Pioneer 3

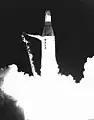
Juno II launching Pioneer 3

The flight plan called for the Pioneer 3 probe to pass close to the Moon after 33.75 hours and then go into solar orbit. The Juno II lifted off from LC-5 at 05:45:12 GMT on 6 December 1958. The launch went entirely according to plan until the first stage cutoff, when the engine cut off 3.7 seconds early due to a failure of the propellant depletion sensors, leaving a velocity shortfall of several hundred feet per second. The injection angle was also about 71° instead of the planned 68°, and the de-spin mechanism also failed to operate. The spacecraft reached an altitude of 102,360 km (109,740 km from the center of the Earth) before falling back to Earth. It re-entered Earth's atmosphere and burned up over Africa on 7 December at approximately 19:51 GMT (2:51 p.m. EST) at an estimated location of 16.4° N, 18.6° E. The probe returned telemetry for about 25 hours of its 38-hour-6-minute journey. The other 13 hours were blackout periods due to the location of the two tracking stations. The returned information showed that the internal temperature remained at about 43 °C over most of the period.